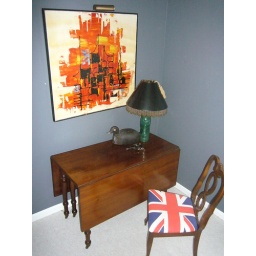
&amp;quot;British&amp;quot; chair reupholstered by us. Vintage green horse-head lamp.